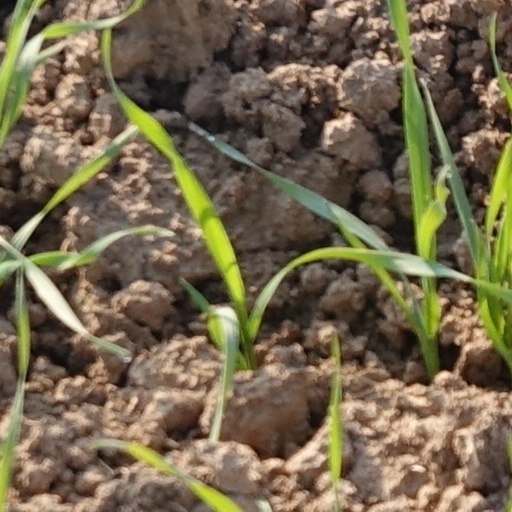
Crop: wheat